X'Trapolis Mega

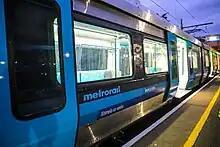
New Metrorail X'Trapolis Mega exterior

The X'Trapolis Mega is marketed and produced by Gibela, a joint venture headed by Alstom and otherwise populated by several South African companies.